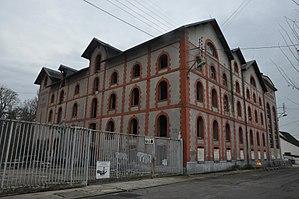
Les moulins de St Louis en 2015. Ce qui en reste ...
Gaston Perrot, né le 28 septembre 1898 à Sens et mort le 5 janvier 1980 à Sens, est un homme politique français, chef d'entreprise, minotier, propriétaire des moulins de Saint-Louis à Sens.